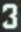
Number: 3